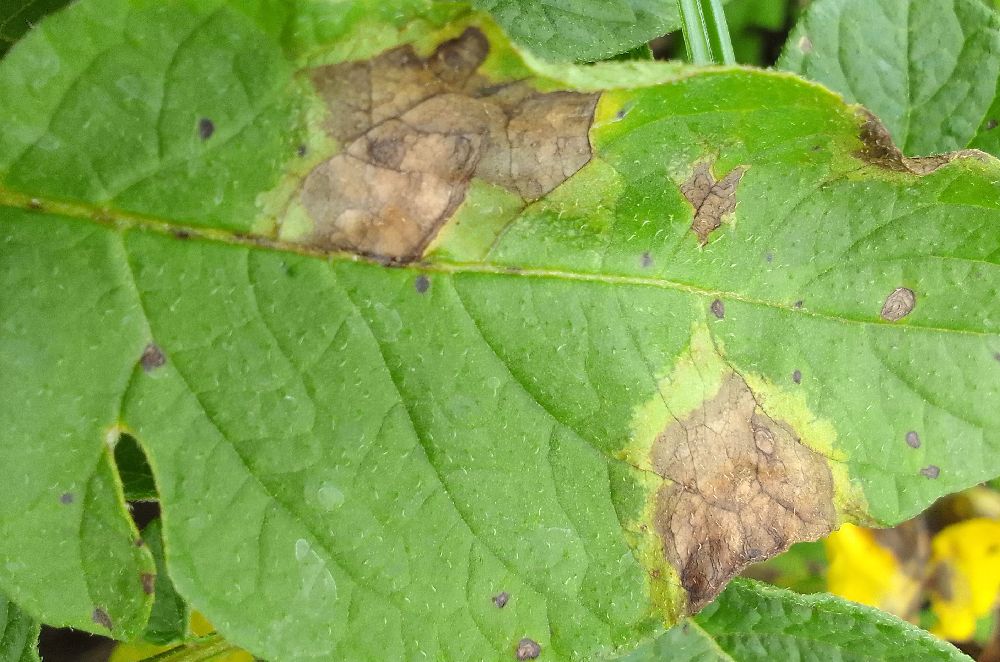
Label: Late blight